Wolverton

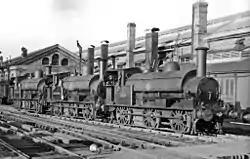
Wolverton carriage works

The town name is an Old English language word, and means 'Wulfhere's settlement'. It was recorded in the Domesday Book of 1086 as "Wluerintone". The original Wolverton was a medieval settlement just north and west of today's town. This site is now known as Old Wolverton, although the medieval village is all but gone. The ridge and furrow pattern of agriculture can still be seen in the nearby fields.